Sir Henry Carew, 7th Baronet

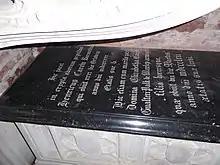
Inscribed Purbeck marble ledger stone on chest tomb of Sir Henry Carew, 7th Baronet, Haccombe Church

He died on 31 October 1830 and was buried in the family vault beneath St Blaise's Church, Haccombe, next to Haccombe House, which church was a peculiar of the Archbishop of Canterbury and was served by an archpriest who was not subject to the authority of the Bishop of Exeter as were all other parish priests in Devonshire. His monument survives at the east end of the north aisle, consisting of a chest tomb within an Easter sepulchre-type niche, beneath a stained glass window. The top of the chest tomb is a slab of polished Purbeck marble engraved in Latin in Gothic text as follows, in imitation of mediaeval monuments: